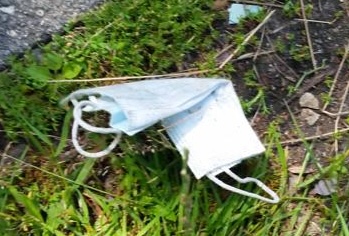
Waste category: trash